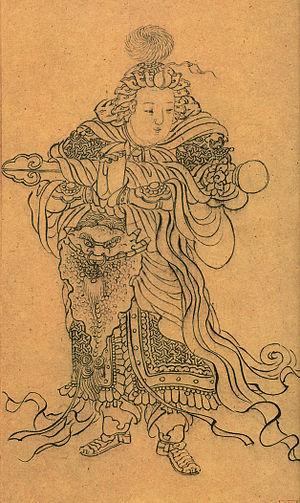
Zhao Mengfu, ou Chao Meng-fu, était un érudit chinois, peintre et calligraphe, durant la dynastie Yuan. C'est une figure majeure de l'art chinois.